Fallopian tube

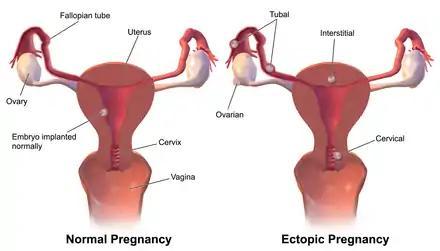
Implantation sites resulting in normal or ectopic pregnancies

Occasionally the embryo implants outside of the uterus, creating an ectopic pregnancy. Most ectopic pregnancies occur in the fallopian tube, and are commonly known as "tubal pregnancies".